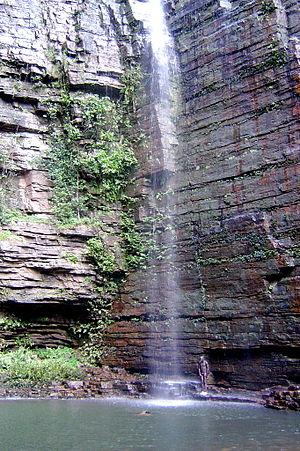
La cascade de Dindefelo (sud-est du Sénégal)
Dindéfelo est une commune du Sénégal située dans le département de Kédougou et la région de Kédougou, à proximité de la frontière avec la Guinée.
Cet article recense les monuments et sites historiques de la région de Kédougou au Sénégal.